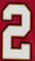
Number: 2